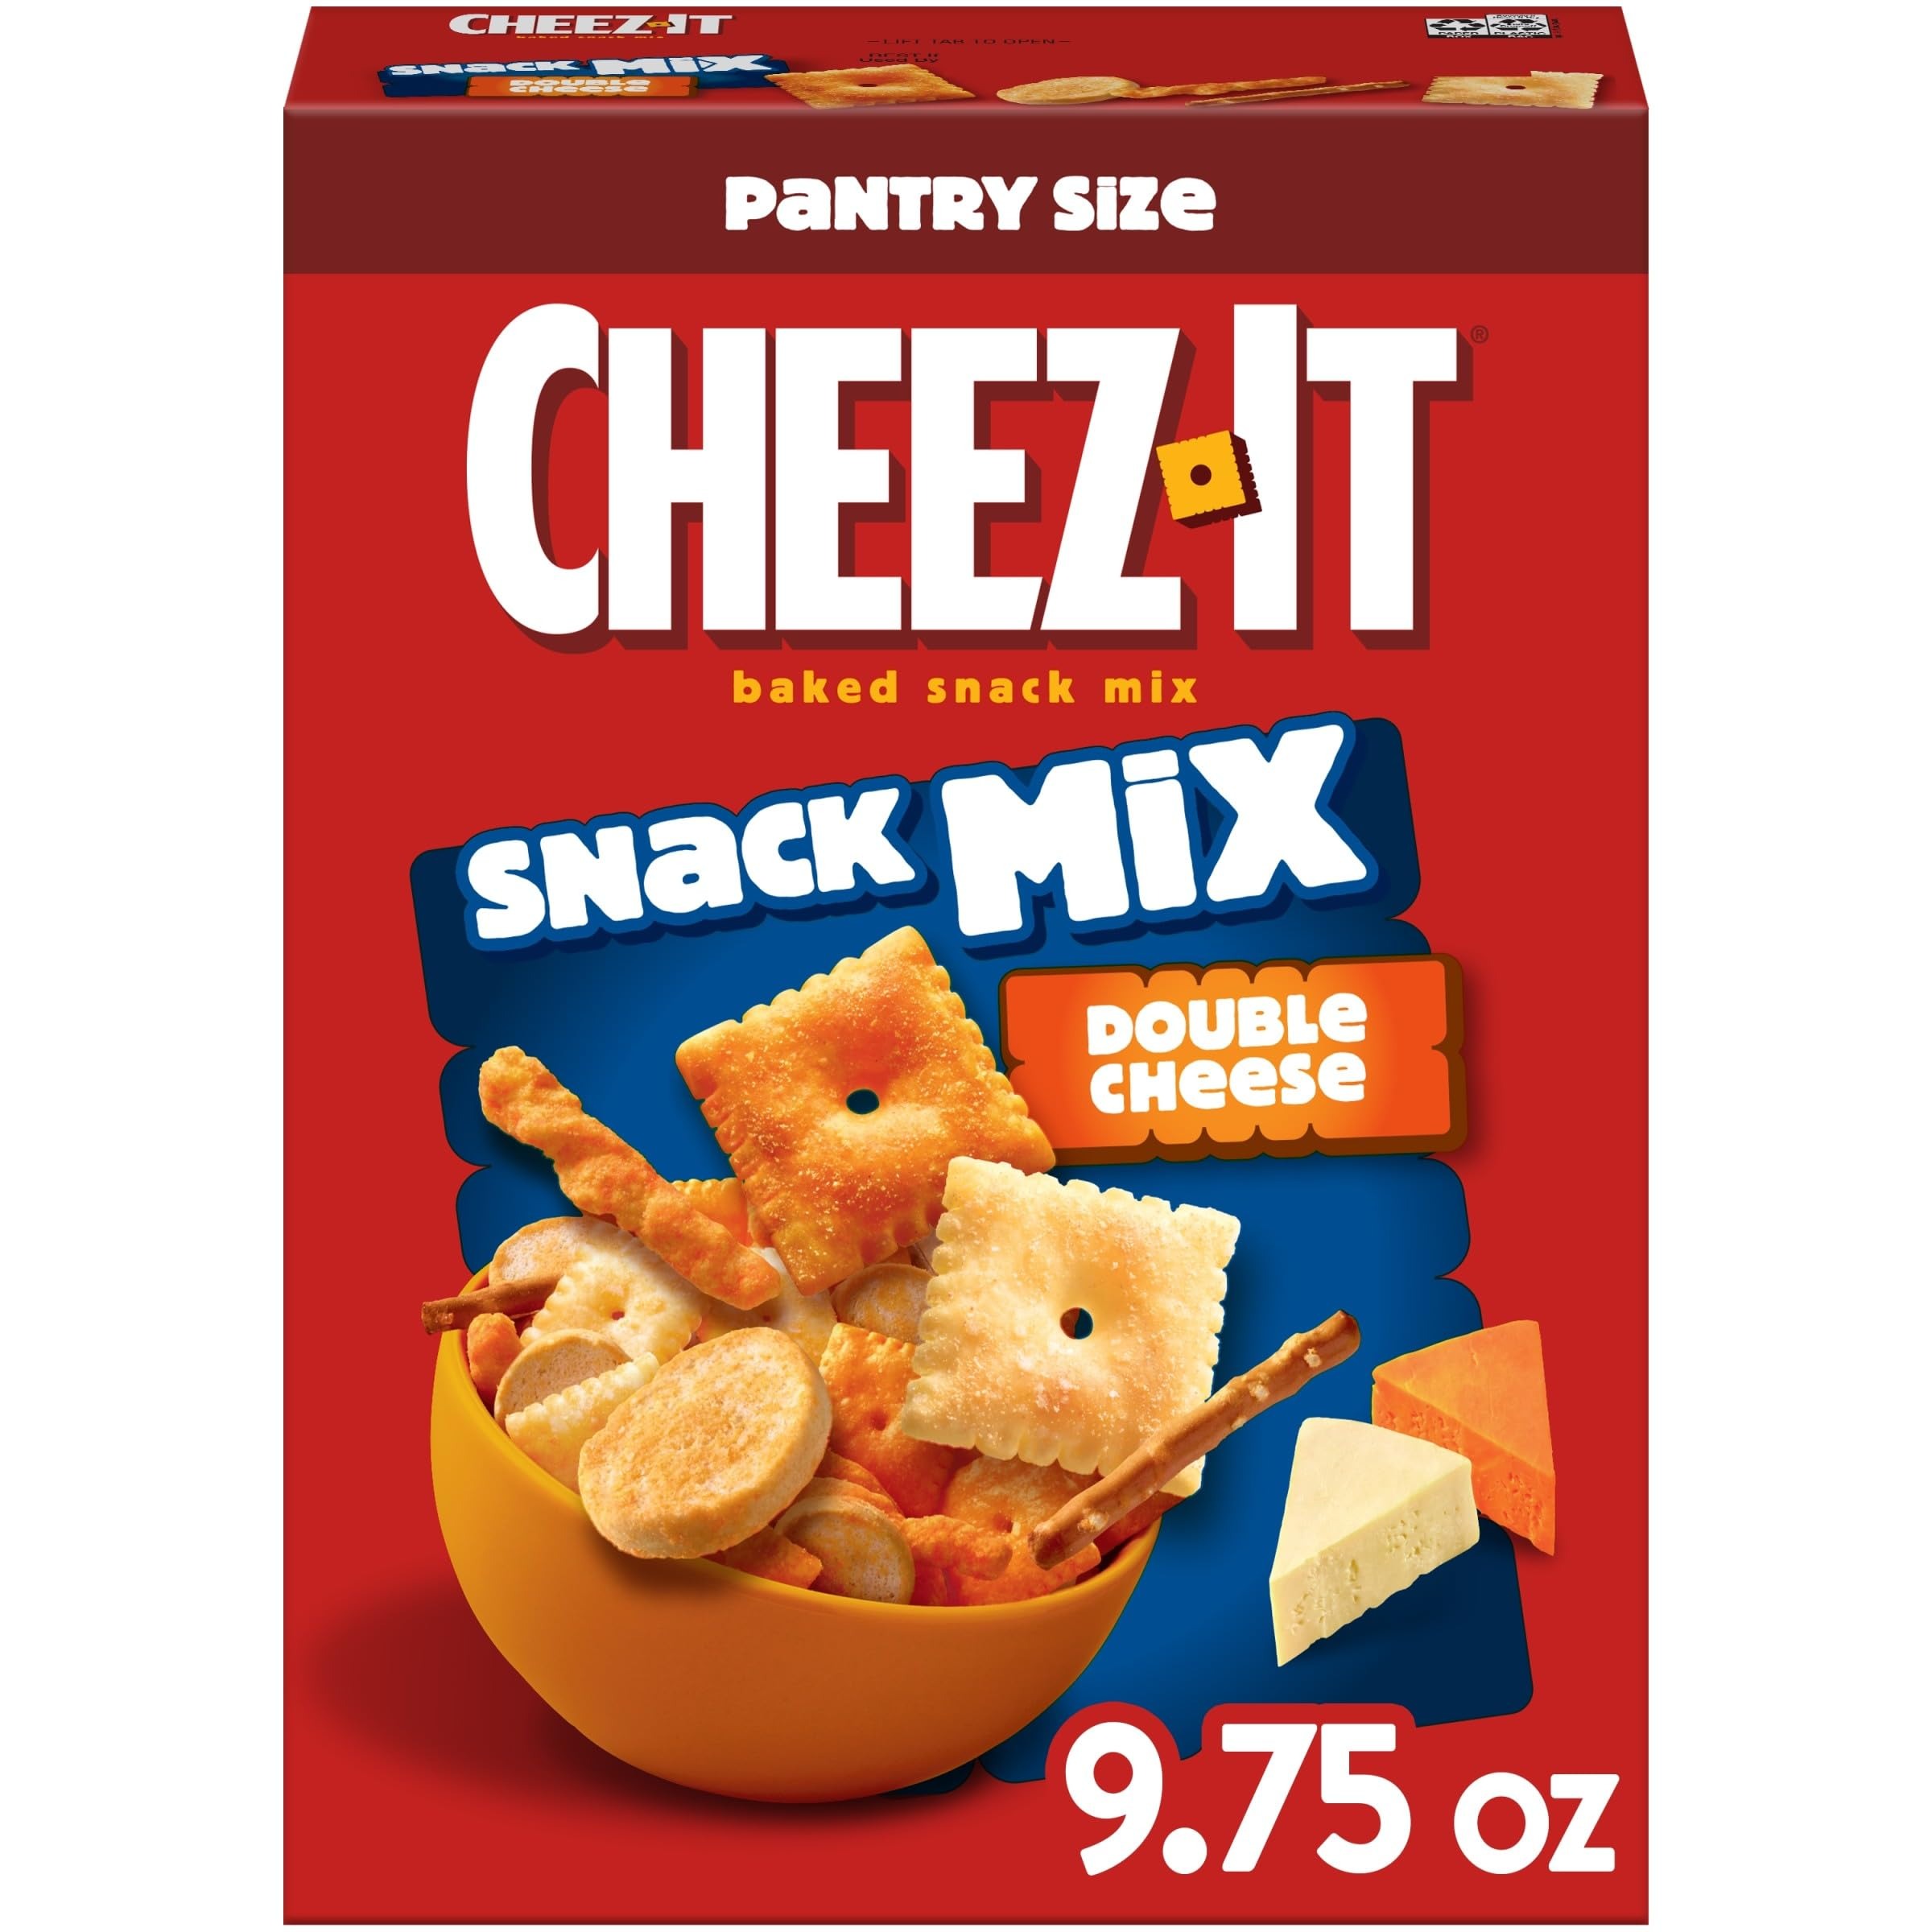
Item Name: Cheez-It Snack Mix, Lunch Snacks, Office and Kids Snacks, Double Cheese, 9.75oz Box (1 Box)
Bullet Point 1: A perfectly seasoned snack mix of white cheddar crackers, Cheez-It Original crackers, salty pretzels, mini toasted bread slices, and crunchy cheese curls
Bullet Point 2: Our irresistible baked snack mix is great for sharing and makes a delicious anytime snack
Bullet Point 3: Crackers made with 100% real cheese aged for a bold taste; A classic, family-favorite snack that’s perfect for kids and adults
Bullet Point 4: A travel-ready food; Makes a tasty bite at home or on the go; Ideal for gatherings, parties, snack spreads, and more; Stow in lunchboxes, totes, and backpacks
Bullet Point 5: Includes 1, 9.75-ounce box of ready-to-eat snack mix; Packaged for freshness and great taste
Value: 9.75
Unit: Ounce

Price: 3.99